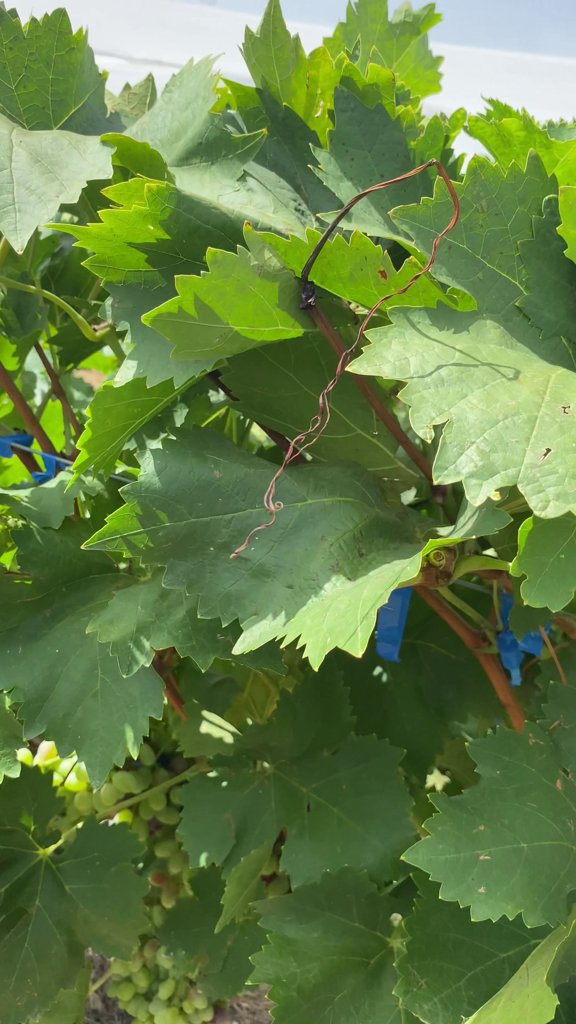
Berries visible: 73
Grape clusters: 2